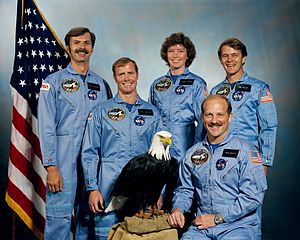
STS-51-A
STS-51-A var Discoverys syvende rumfærge-mission.